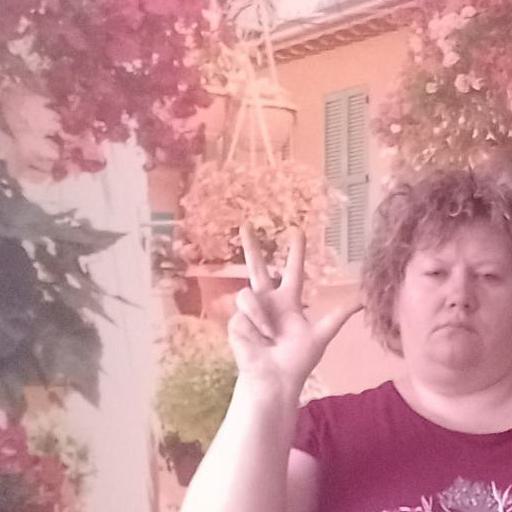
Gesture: three2